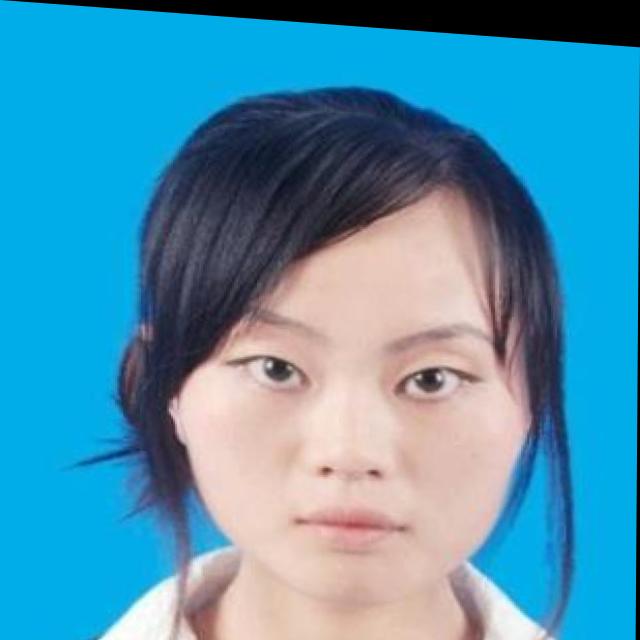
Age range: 13-20